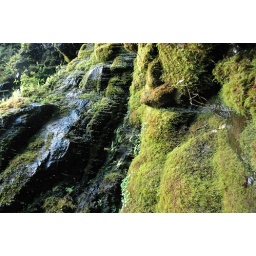
water seeping through every crack in the rocks